1968 Summer Olympics

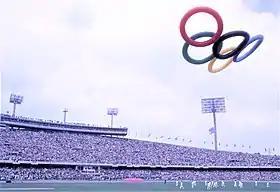
Opening Ceremony of the 1968 Summer Olympic Games at the Estadio Olímpico Universitario in Mexico City

On 18 October 1963, at the 60th IOC Session in Baden-Baden, West Germany, Mexico City finished ahead of bids from Detroit, Buenos Aires and Lyon to host the Games.